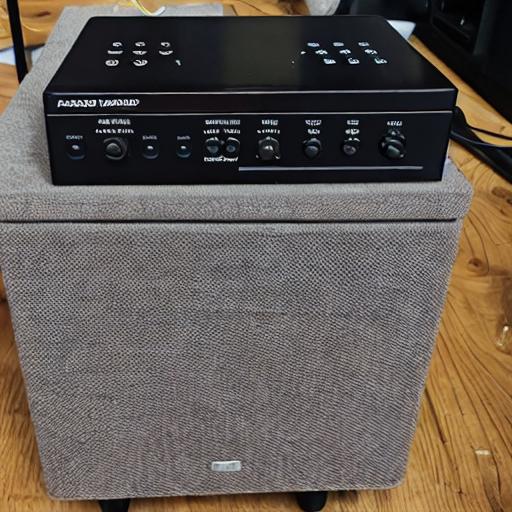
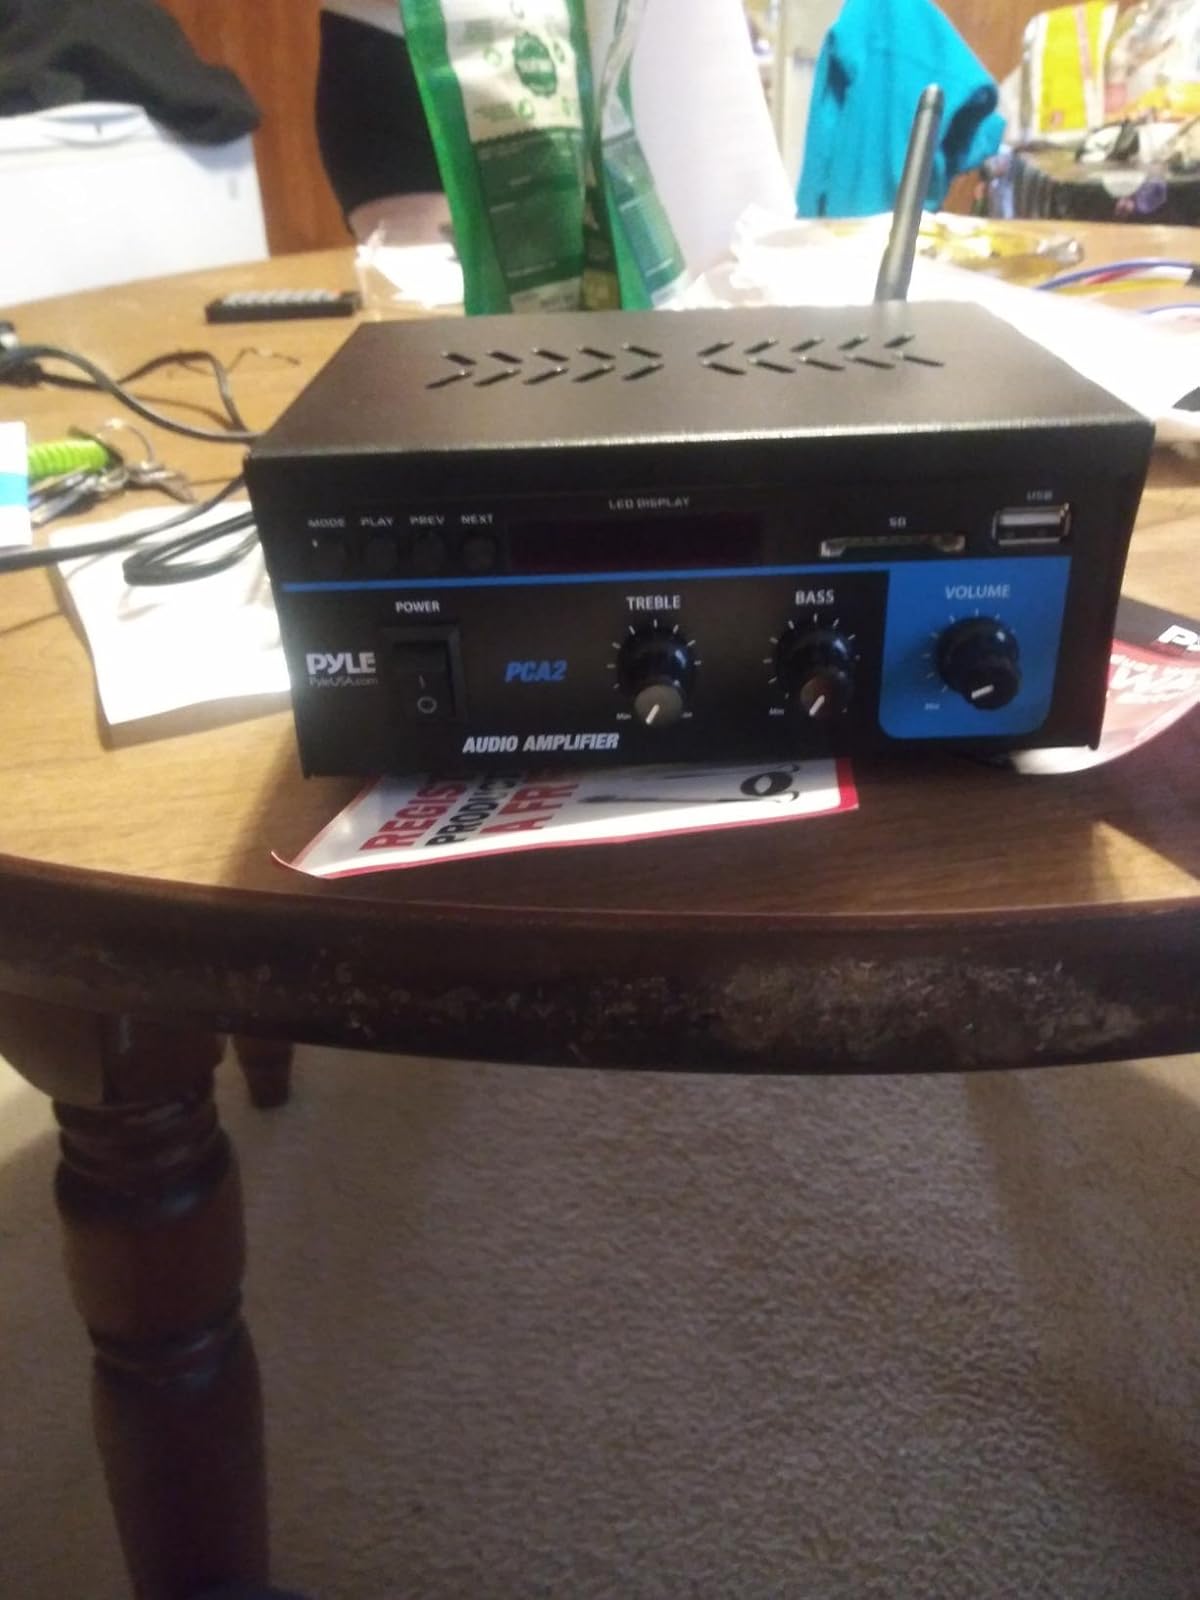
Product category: speaker
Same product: no